SS Lawton B. Evans

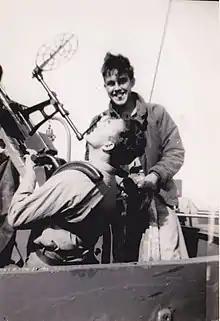
Gunner Calvin "Jiggs" O'Rourke aboard "Lawton B. Evans" in 1943

Liberty ships were United States Shipping Board cargo ships, a merchant ship, fitted with guns for defensive purposes manned by United States Navy Armed Guard. In one notable incident they were used for support from 22 to 30 January 1944 when the "Lawton B. Evan"s was involved in the Battle of Anzio in Italy. First class seaman Calvin Stoddard O'Rourke received commendations for his performance on 24 June 1944 when this ship was under repeated bombardment from hostile shore batteries and aircraft throughout an eight-day period. Despite the prolonged danger of shrapnel, machine-gun fire and bombs, the gun crew fought back, setting up a deadly barrage of shellfire. They shot down five German planes and contributed to the success of the landing operations.